Hubert Marischka

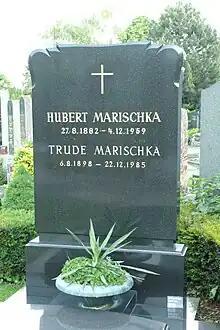
Grave of Hubert Marischka and his wife Trude Basch-Havel Marischka at the Hietzing Cemetery in Vienna.

Hubert Marischka (27 August 1882 – 4 December 1959), brother of Ernst Marischka, was an Austrian operetta tenor, actor, film director and screenwriter.